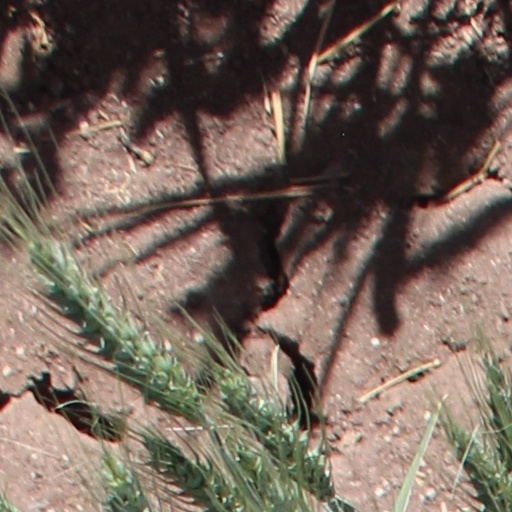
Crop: wheat